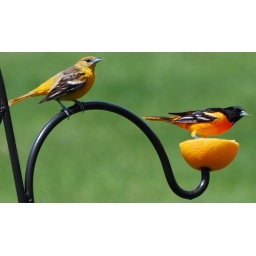
A pair of orioles nibbling on half an orange in our front yard. The male is hogging the orange